Peugeot 304

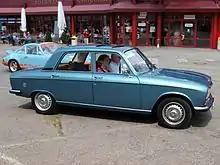
1976 Peugeot 304 SLS, featuring the simplified treatment of the front- and back- ends on the later post-face-lift cars

The car was moderately advanced for its time, having fully independent suspension, and a four-speed gearbox located directly below the engine, sharing the same oil as the engine. Although most interior components were interchangeable with the 204, the 304 had a floor-mounted gear change in place of the column-mounted control in the smaller car. The transverse-engine front-wheel-drive configuration conferred enhanced cabin space, although this was no longer such an unusual feature as it had been for the 204 back in 1965. The 304 also incorporated front disc brakes and headlights that could adjust for left/right hand drive.